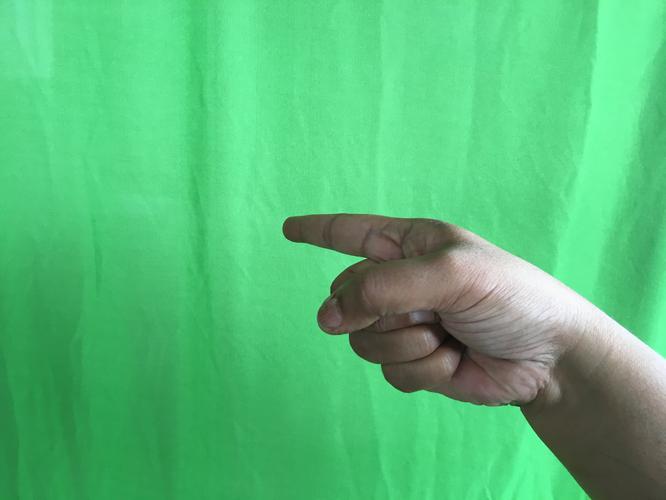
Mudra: Suchi
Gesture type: single_hand